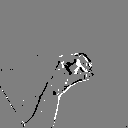
ASL letter: o